Question: When was photo taken?
Tambaya: Yaushe aka ɗauka hoton?
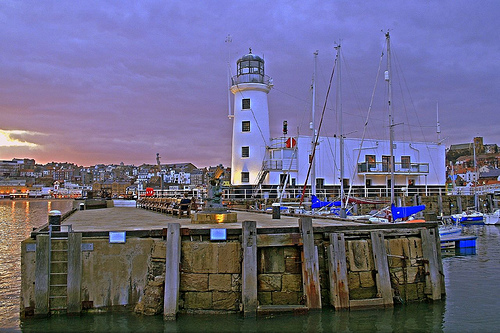
Answer: At sunset.
Amsa: Da faɗuwan rana.